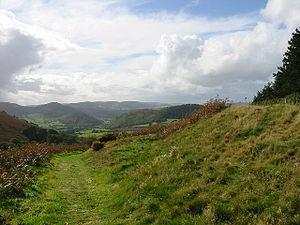
Offa est roi de Mercie de 757 à sa mort, le 29 juillet 796.